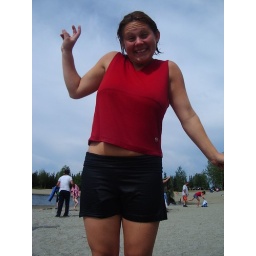
Still enthusiastic status post first swim.Chena is easily the warmest lake in all of Alaska. Easily swimming pool temperature.